Tombstone promotion

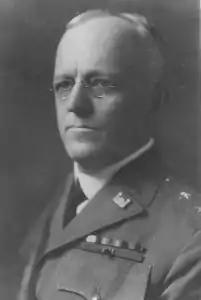
Army chief of engineers Edgar Jadwin received a tombstone promotion to lieutenant general for helping to build the Panama Canal.

Following the completion of the Panama Canal in 1914, Congress authorized Army and Navy officers who had served more than three years with the Isthmian Canal Commission to be advanced one grade in rank upon retirement. Under this provision, Edgar Jadwin retired as a lieutenant general in 1929 and James F. Leys as a vice admiral in 1932, the first Army engineer and first Navy surgeon, respectively, to achieve three-star rank.